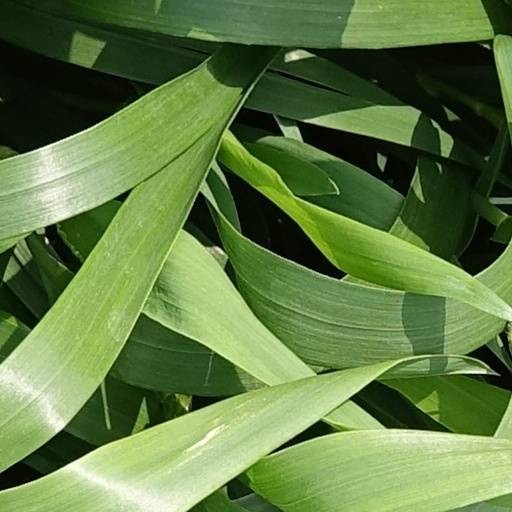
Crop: wheat